A Drunken Dream and Other Stories

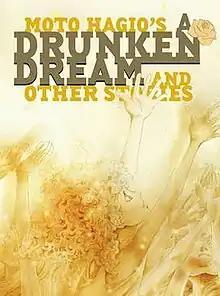
Cover art from "A Drunken Dream and Other Stories", as published by Fantagraphics

A Drunken Dream and Other Stories is a Japanese manga anthology written and illustrated by Moto Hagio, collecting a variety of her short stories originally from 1970 to 2007.